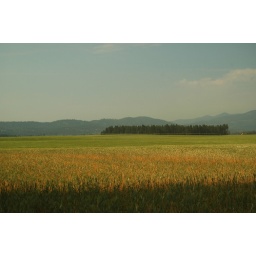
Coeur D'Alene, ID 2007...The shadow in the foreground is from the water tower